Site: brandenburg
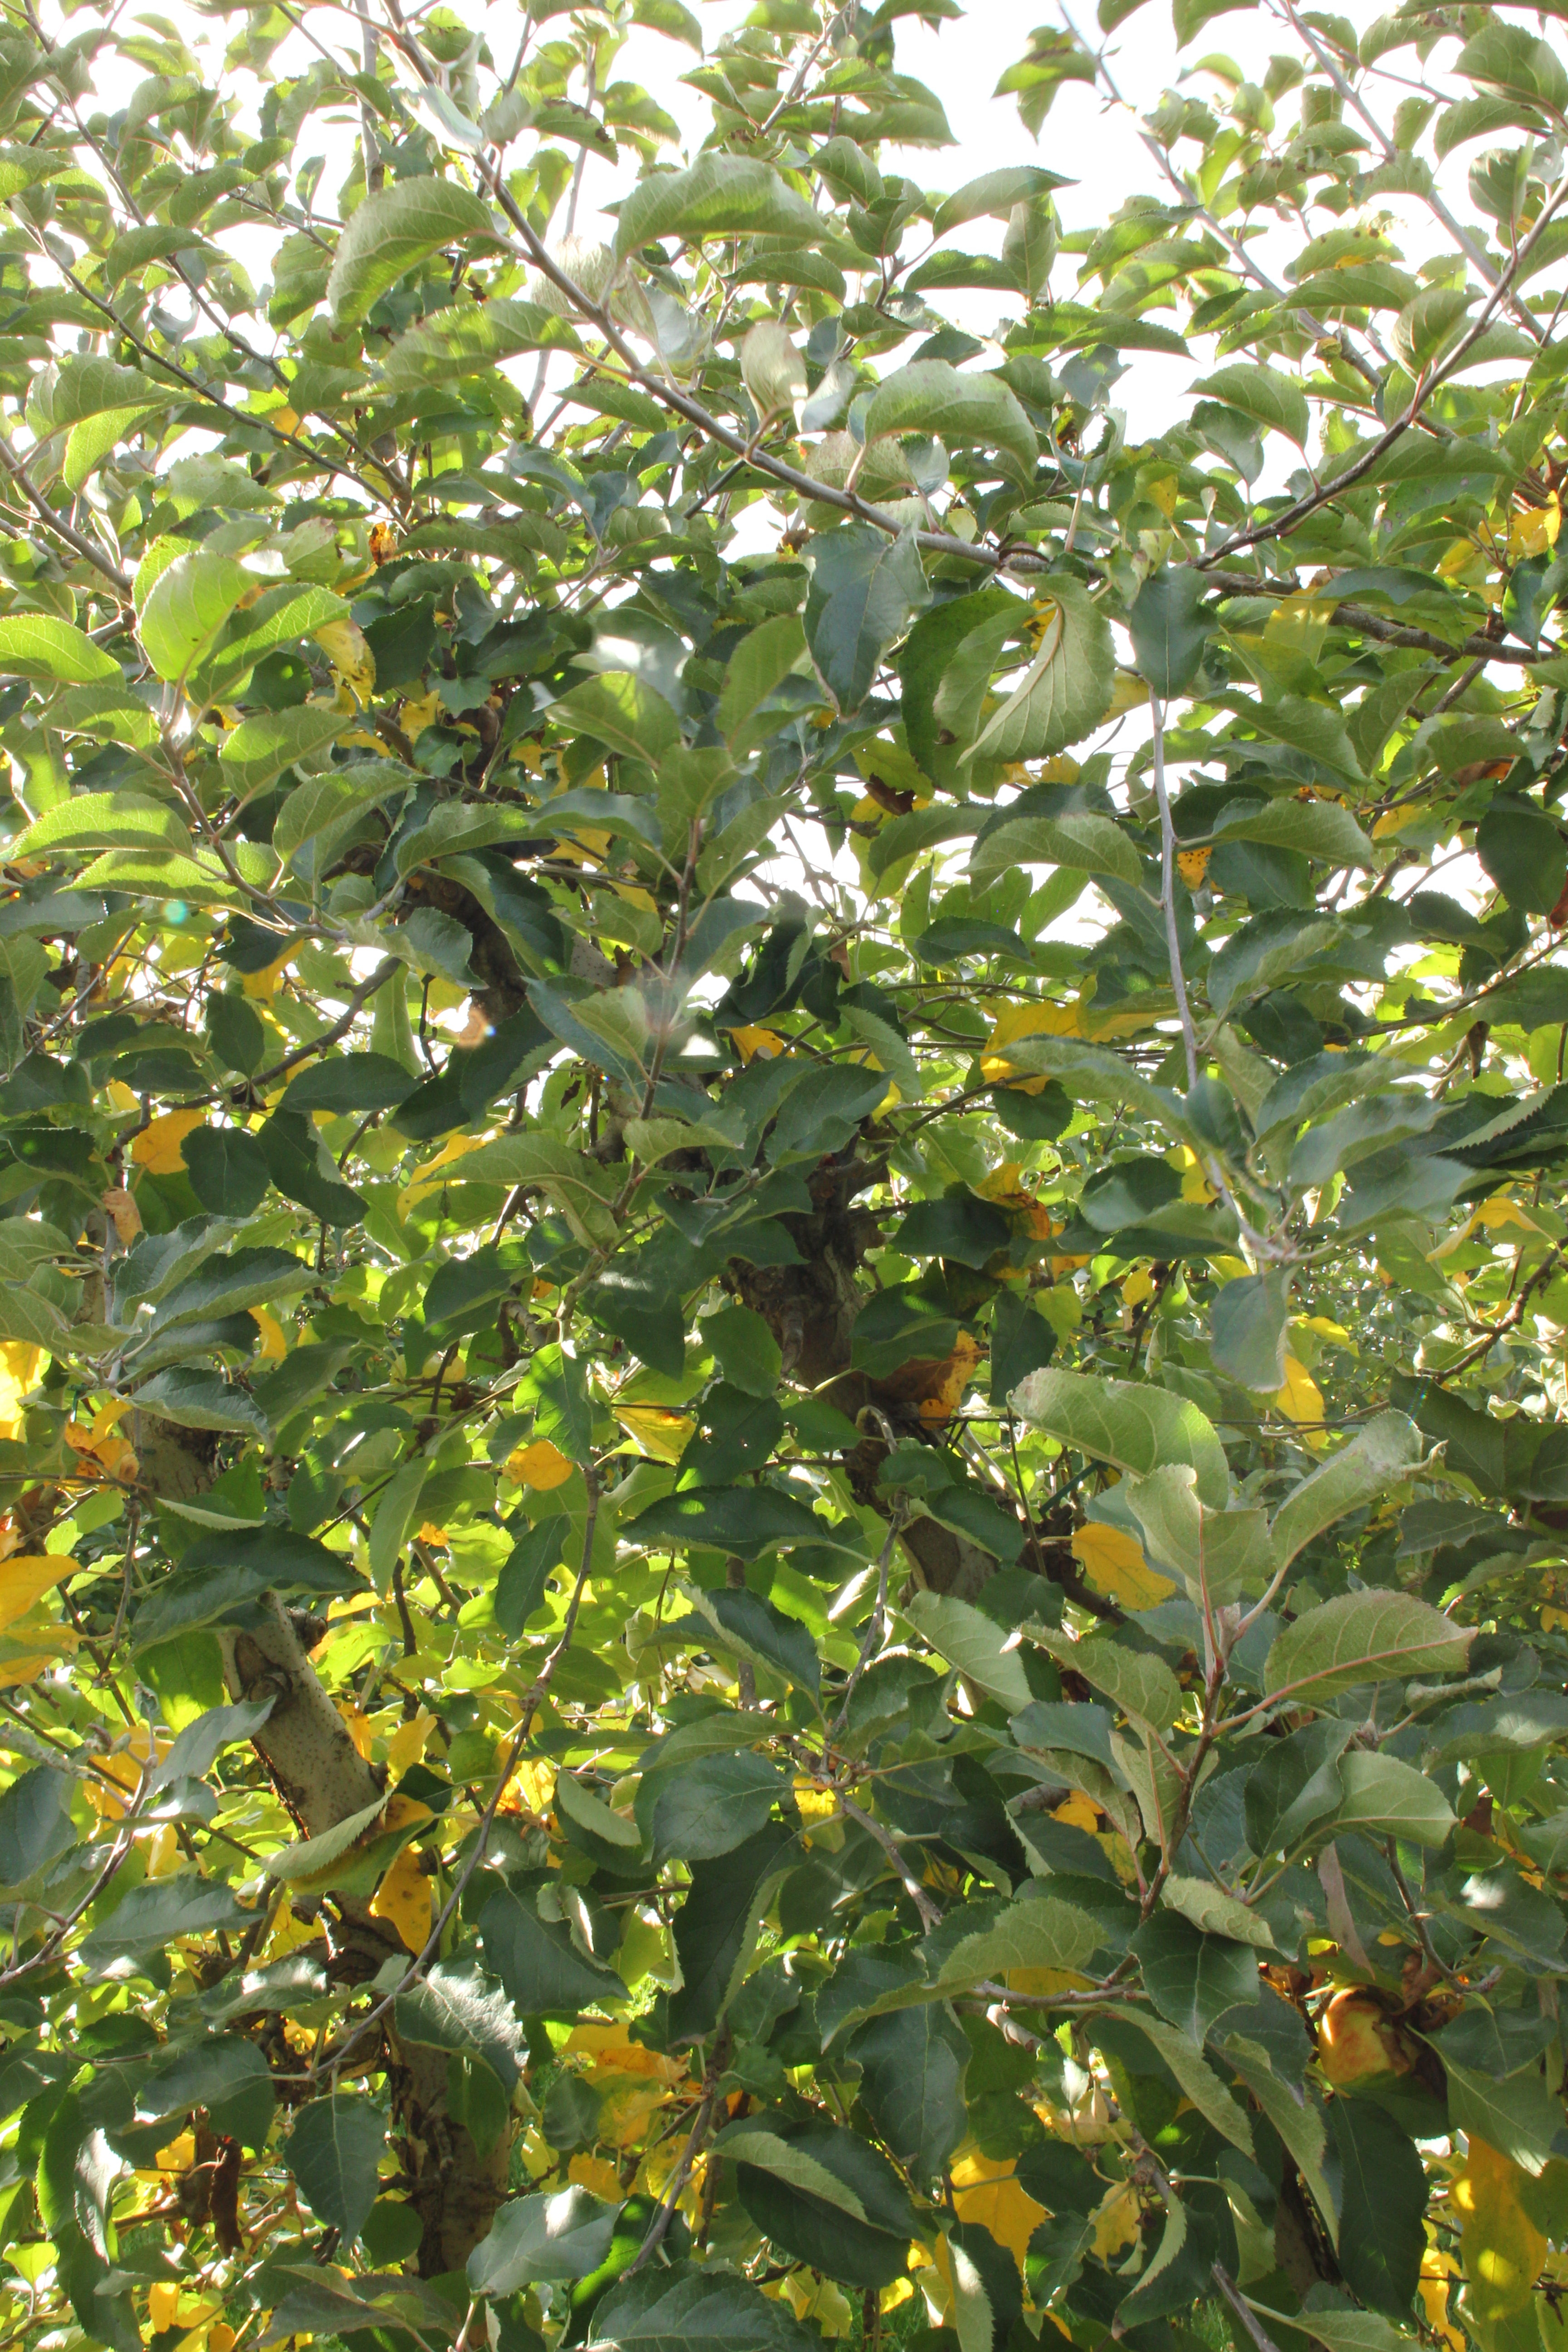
Growth stage (BBCH 91): Senescence, beginning of dormancy